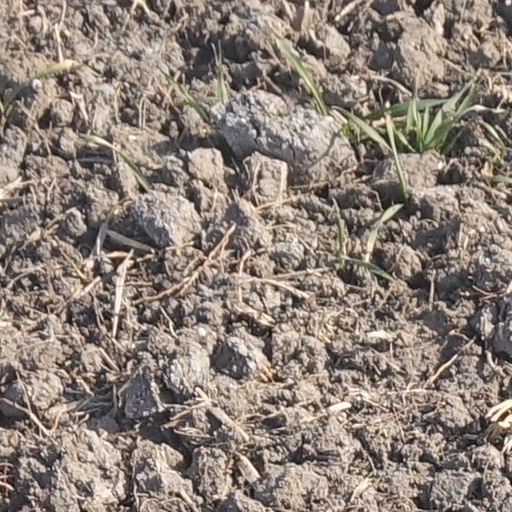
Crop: wheat